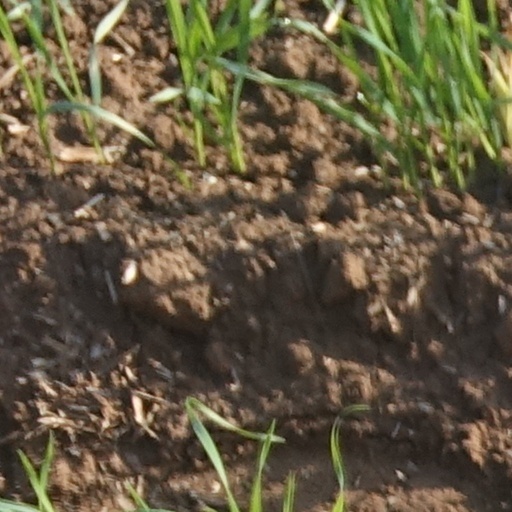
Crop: wheat